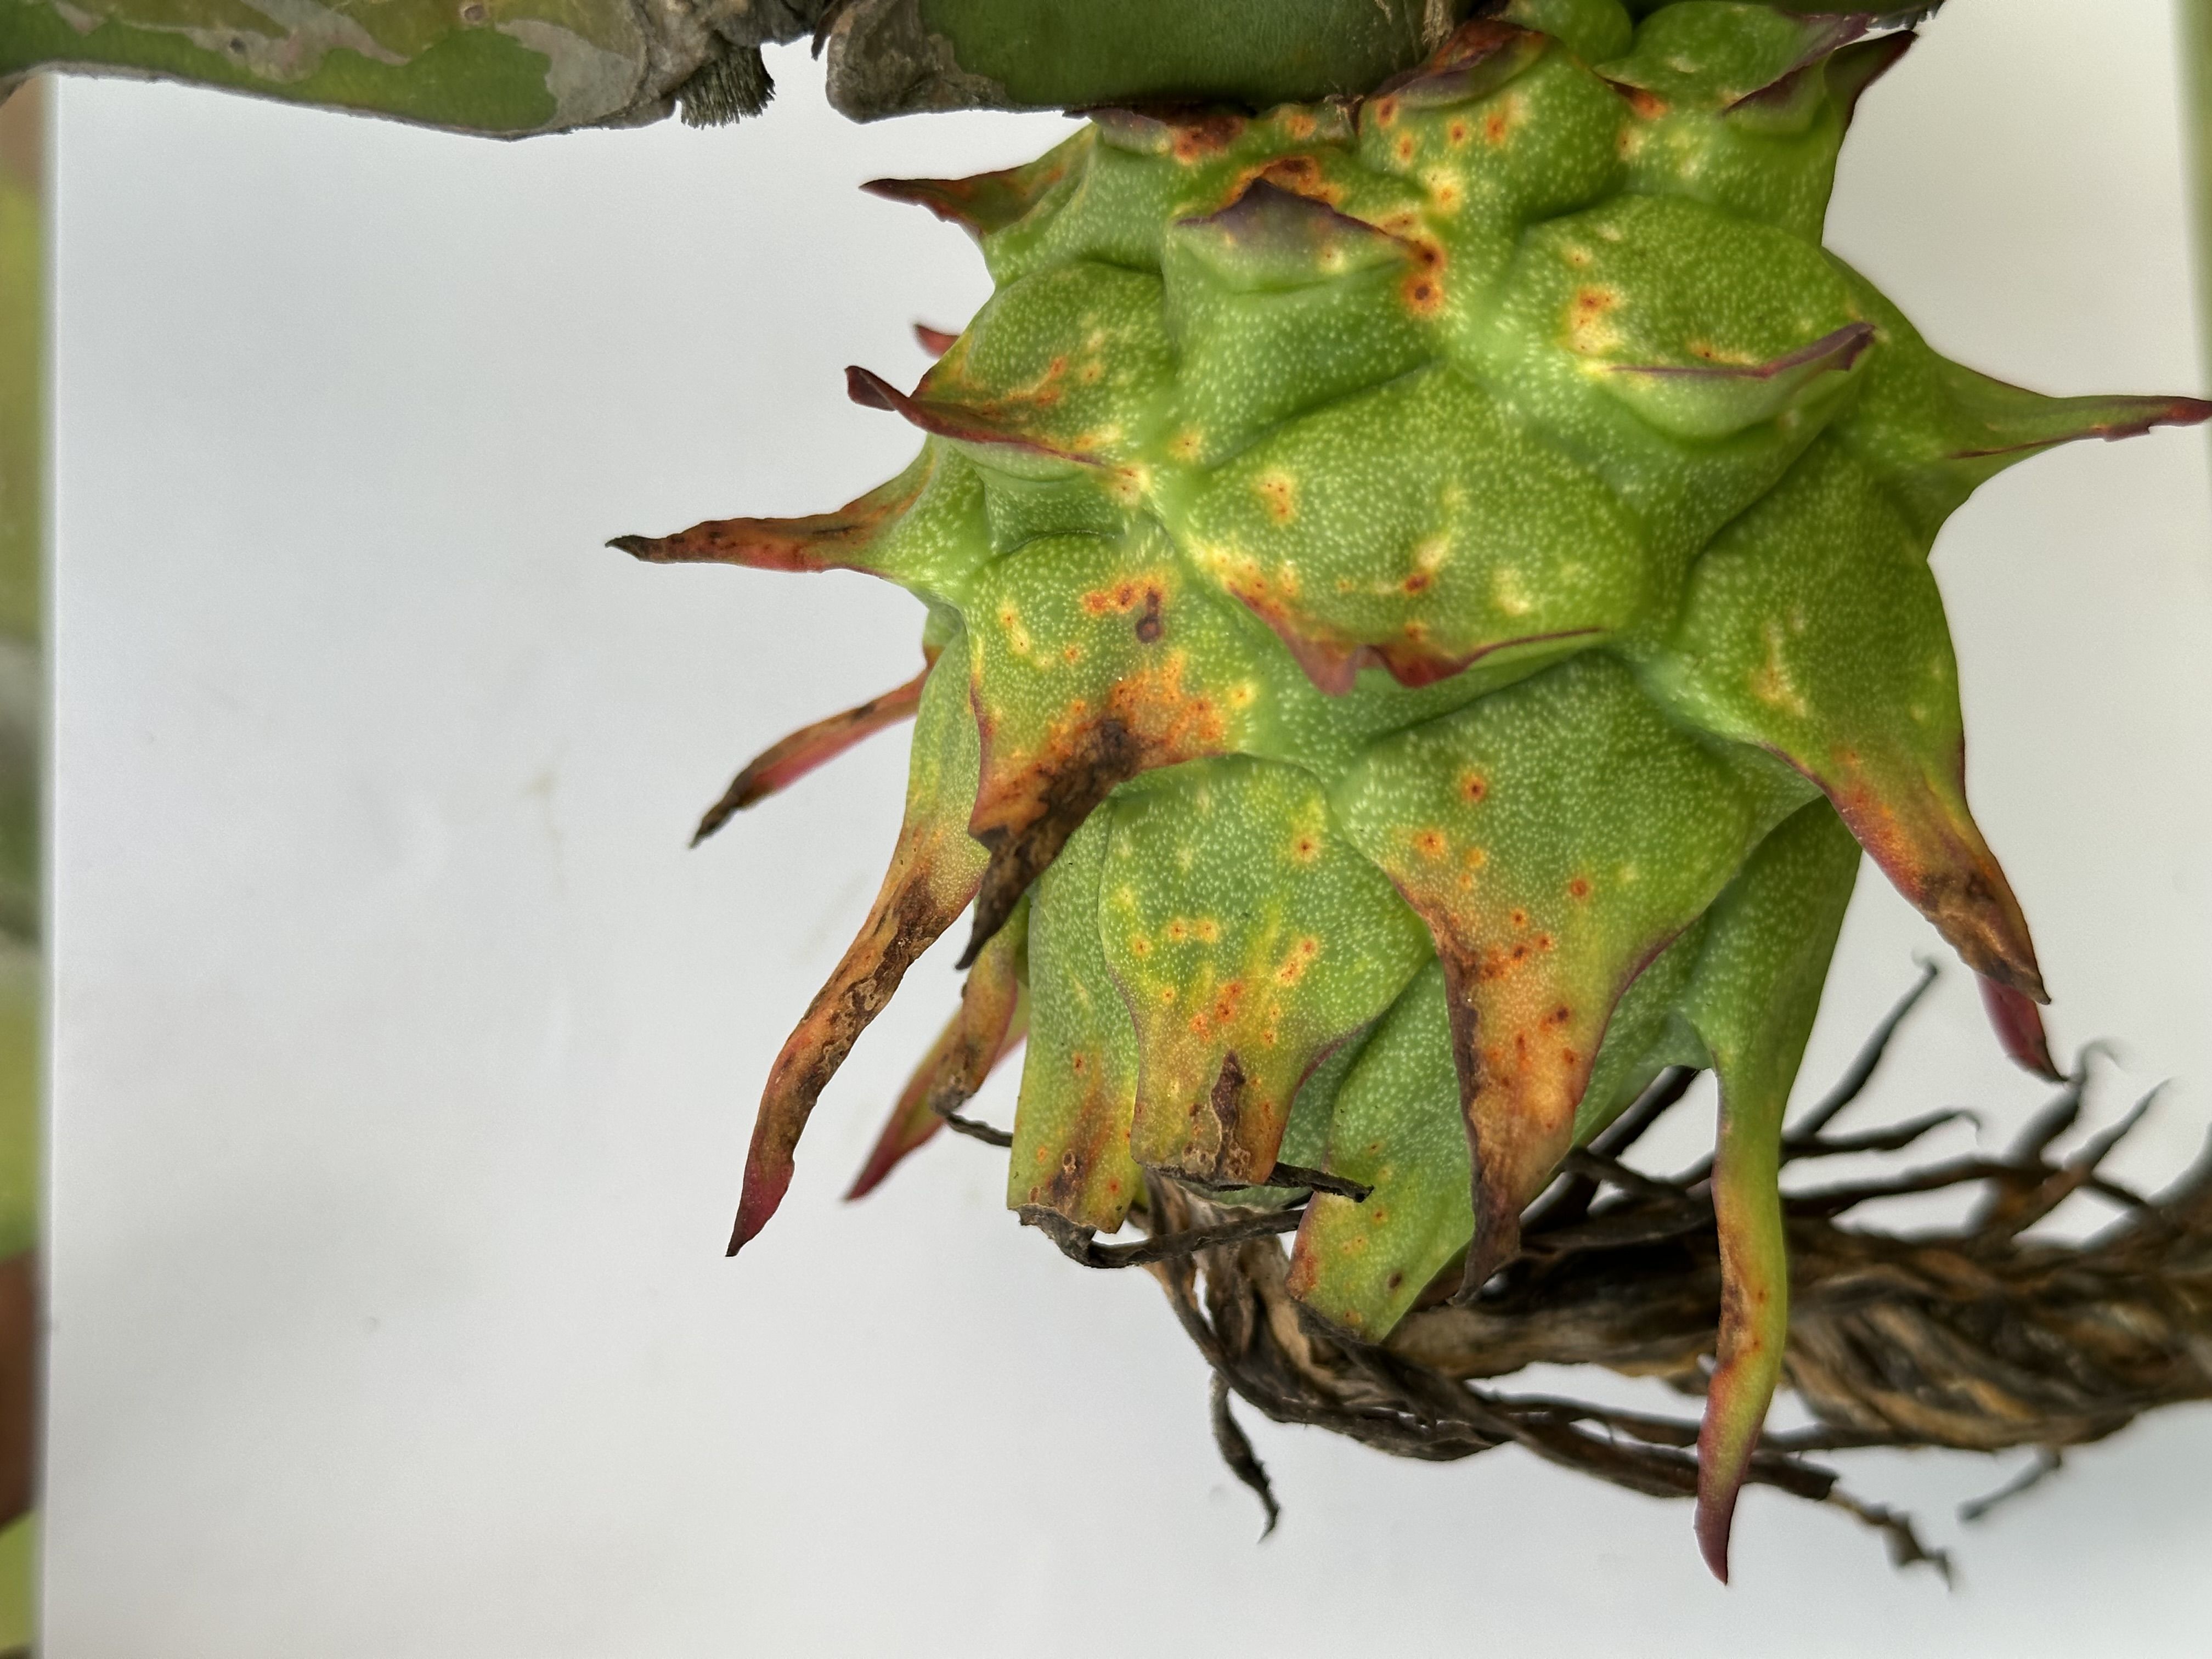
Label: Bad fruit